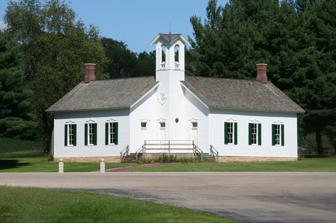
Building: Chana School
Country: United States of America
Year built: 1883
United States historic place Chana School U.S. National Register of Historic Places Chana School is an example of a fully restored two-room schoolhouse in Oregon, Illinois. Show map of Illinois Show map of the United States Location Oregon , Ogle County, Illinois , U.S. Coordinates 42°01′03.58″N 89°19′26.26″W / 42.0176611°N 89.3239611°W / 42.0176611; -89.3239611 Area 8 acres (3.2 ha) Built 1883 Architect Joel Haymaker Architectural style Italianate NRHP reference No. 05001369 Added to NRHP December 6, 2005 Chana School is a Registered Historic Place in Ogle County, Illinois , in the county seat of Oregon, Illinois . One of six Oregon sites listed on the Register, the school is an oddly shaped, two-room schoolhouse which has been moved from its original location. Chana School joined the Register in 2005 as an education museum. The schoolhouse was built in 1883, in the village of Chana, Illinois . Due to the elimination of the Chana School District, the school was abandoned by the 1960s. A restoration effort was undertaken in the late 1990s, ending with a move and refurbishment in 2002 and 2003. The building now stands in a public park along the Rock River in Oregon, Illinois . Its interior also features architectural elements which set it apart from the typical 19th-century schoolhouse. From a distance, the building is dominated by its bell tower . History The bell tower of the 1883 Chana School. The Chana Pine Rock School was founded in 1883. It operated until 1953, when the school was retired. It was the only wooden, two-room schoolhouse built in the area. One of the two classrooms was used by students in lower grades, the other by older students, up to eighth grade. Through the late early 1950s, one classroom was still used and the additional space used for storage. Early years The village of Chana was founded in 1871, half a mile northwest of White Oak School, which was built in 1869. Chana's early settlers sent their children to White Oak School up to eighth grade, but White Oak was abandoned in 1883 when Chana School was built in a park in Chana. The White Oak building was used as a storage barn for hay until a fire destroyed it in 1886. In 1893, a second classroom was added to the existing structure of Chana School. Chana's first teacher was D.C. Sears, an Oregon, Illinois resident. The late 19th century saw at least ten individuals teach at Chana School at different times. By 1888, Pine Rock Township was ready to address the question of whether or not to build a high school; Chana students attended high school in Oregon. The question was brought to a vote but failed and Chana students continued to go to Oregon schools after eighth grade. After closing After the school closed in 1953, the larger, original room was converted into a bus garage by the Chana School District. A large garage door was cut into the building and the floor completely removed. The smaller, 1893 room became a storage area. In 1962, the Chana School District ran out of room and used the building as an overflow classroom . By the mid-1960s, the Chana District folded and was absorbed by the Oregon School District. Residents were allowed to remove any items from the school after the district shut down. Restoration In 1997, the property was sold and the Chana School was nearly demolished. Citizens formed the Chana School Foundation to save the building. It was relocated to City Park East in Oregon, Illinois and volunteers began the process of refurbishing the building in August 1998. Five years later, in September 2003, the school had its grand opening. Since then, it has operated as a museum to help illustrate 1880s education in the United States. The moving and restoration of the Chana School was facilitated, in part, by a US$ 15,000 grant from the Illinois Department of Natural Resources . The grant was intended to help restore the building to its original state, restore a sand hill prairie on the site, develop museum exhibit space, and establish learning links to other museums in support of "the rural education focus" as part of the curriculum. Architecture Chana School is, on one hand, typical of rural schoolhouses, with a gabled roof and trademark bell tower. On the other hand, the building is unique among 19th-century schoolhouses. It does have some stylistic elements, mostly of the Italianate style. Examples include pedimented window crows and pronounced hoods over the belfry openings.  However, Chana School's architectural difference lies in its design and, thus, its floor plan. Exterior The arches and balustrades are visible, as well as four of the windows. The building is designed in the Italianate style, with the specialty leanings demanded by a schoolhouse. The front facade , which faces southwest today, is adorned with three doorways—left, right, and center— which span a front porch beneath the bell tower . When the school was open, the use of the doors was restricted. The left and right doors were used by boys in first through eighth grades while the middle door was earmarked as an entry for girls of all ages. Each of the doors feature transoms topped with cornices . The bell tower rises 43 feet (13 m), and halfway up its length is a large round sign. The sign denotes the school district, Pine Rock, and the year of the school's foundation. Originally, the sign graced the front exterior wall of the larger of the two rooms. The tower rises above the roof by about fifteen feet and at its top are four arches , one on each side. Wooden construction is found throughout the tower, its arches, and the rest of the schoolhouse, save the limestone and cement foundation. At the bottom of each of the four arches are balustrades decorated with spindles . Inside the tower is the school bell . The bell house is topped with a multi-gabled roof. The roof of the overall schoolhouse is covered with cedar shingles and features chimneys rising from each of the classrooms. The building's southern facade, that of the original 1883 room, features three windows. The same room has two rear windows of the same style. The windows are all double hung and of four-over-four design. Interior The four-over-four double-hung windows are visible through the exterior glass. The south entrance to the larger room is Chana School's most original portion. A pinewood floor, original closet , built-in water stand , and pressed tin on the ceiling are among the original features found in this portion of the building. The interior of the bell tower is adorned with shelving, coat hooks, and two exits; one into the smaller classroom and the other, between the semi-circular walls, to the coat room. The bell rope hangs 14.5 feet (4.4 m) from the ceiling. The interior of the 1883 room has been restored to its original appearance. The red oak floor is trimmed by nine inches of mop board and quarter-round, decoratively accented. The two curved and semi-circular front walls mark the two coat rooms in the original, one-room building. The rounded walls hold a chair rail and are wainscoted below the blackboards . Blackboards cover available space on the north, east, and south walls. Pressed tin extends over the ceiling and is used as a crown molding around the room on the walls from the ceiling to the top of the blackboards. The second, newer room has also been fully restored as a schoolroom and is currently being used as a museum. The rectangular room features a half chimney, partial original oak floors, and original blackboards which are set lower for smaller children. Unique features These outhouses are the only other buildings at the Chana School site. This building, at least among schoolhouses from the time period (1880s), is architecturally unique in two ways. One feature that sets this structure apart from most rural schoolhouses of the day is the building's design. Chana School started off as a simple, run-of-the-mill, one-room schoolhouse. Ten years later, however, an addition to the building attached a second, smaller classroom, perpendicular to the original. The bell tower was then constructed to connect the two rooms. The result was a unique layout resembling an " L " with its corner shaved off. Inside the building is another unique feature for schoolhouses of the time—the coat rooms are surrounded by two semi-circular front walls in the original wing of the  building. Outbuildings The only other buildings on the site are two outhouses , located to the rear of the school building. Both are non-functional, display models. One outhouse is an original 1870s structure, transported to the site and reassembled. The other outhouse is a copy, built from salvaged materials during the school restoration. Neither outhouse is historically associated with Chana School and both are considered non-contributing factors in the schoolhouse's National Register of Historic Places listing. Significance Chana School was added to the National Register of Historic Places on December 6, 2005. On its original nomination form to the National Register, Chana School was cited as being significant for inclusion in the Register under criteria C, which states a property: "embod(ies) the distinctive characteristics of a type, period, or method of construction, or that represent the work of a master, or that possess high artistic values, or that represent a significant and distinguishable entity whose components may lack individual distinction." In addition, the school was subject to considerations by the Register which allowed its inclusion despite the general policy which does not encourage the nomination of properties that have been moved from their original location. See also One-room schoolhouse Notes